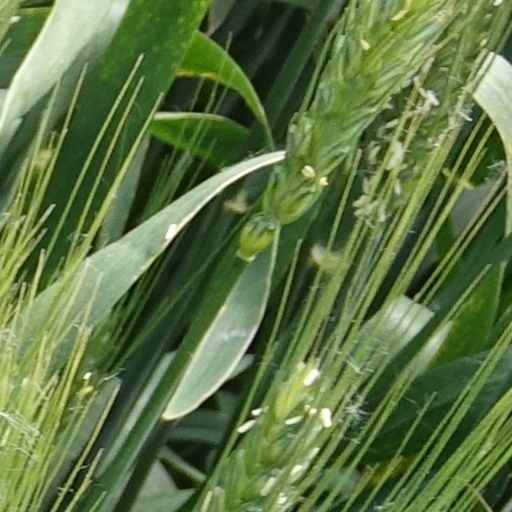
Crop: wheat